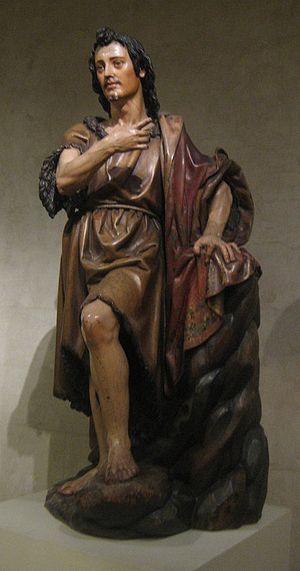
Polykromi
Johannes Døberen, malet og forgyldt træstatue af Juan Martínez Montañés i Metropolitan Museum of Art
Polykromi betyder anvendelse af farver eller farvede stoffer på bygnings- og billedhuggerværker.